Nuclear power in Denmark

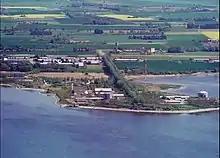
The former Risø National Laboratory on the edge of Roskilde Fjord, which was the site of Denmarks only nuclear reactors between 1957 and 2003. The two outermost cylindrical buildings on the peninsula contained the reactors DR-2 and DR-3.

Denmark imports but does not produce nuclear energy, which is in accordance with a 1985 law passed by the Danish parliament, prohibiting power production from nuclear energy. In 2014 and 2015, imported nuclear power accounted for 3-4% of electricity consumption in Denmark.